Ohio Department of Transportation

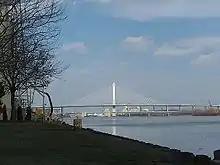
The Veterans' Glass City Skyway replaced the Craig Memorial Bridge when it opened in 2007.

In March 2002, ODOT began the largest single project in its history. Needing a replacement for the outdated Craig Memorial Bridge in Toledo, the department initiated the Veterans' Glass City Skyway project, with an estimated price tag of $234 million. The six-lane, single-tower cable-stayed bridge design includes glass panels along with all four faces of the tower and LEDs installed within, allowing for customizable lighting effects on the bridge. The original completion date was for May 2006, but the project was struck with a sixteen-month-long delay after an accident killed four workers on February 16, 2004. This delayed the initial opening of the skyway until June 24, 2007.